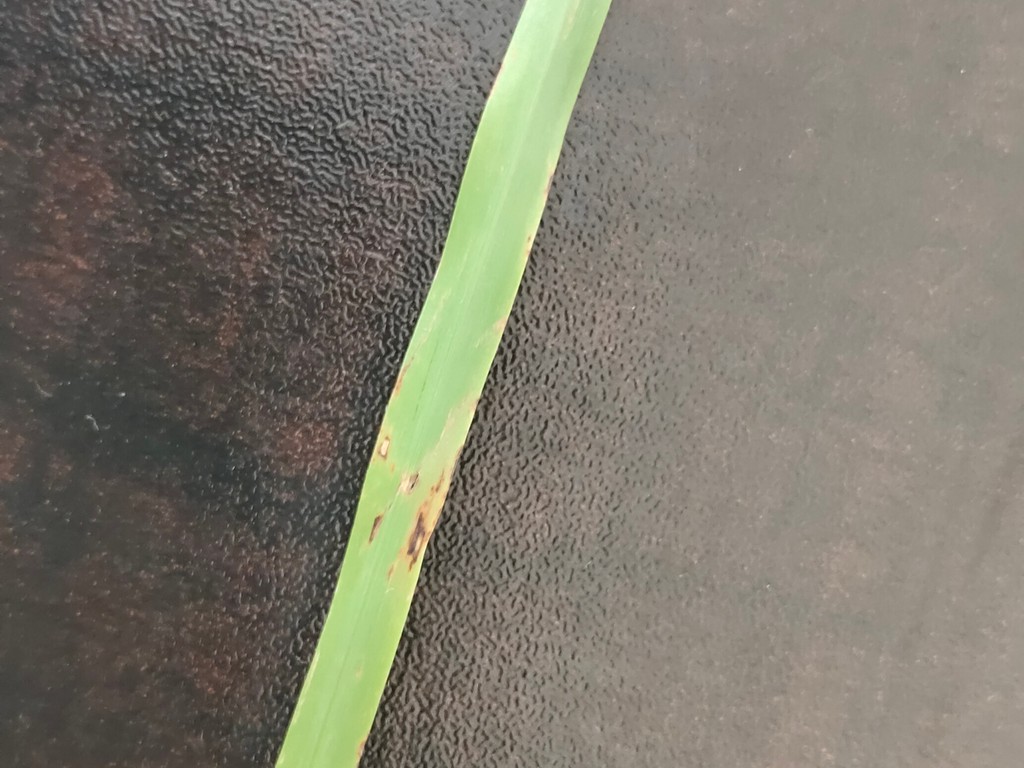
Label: Unhealthy